James Cleverly

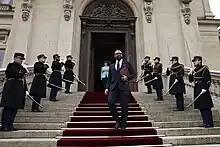
Cleverly receiving a guard of honour as Foreign Secretary at the French Ministry of Foreign Affairs in Paris, 2023

Following the appointment of Boris Johnson as Prime Minister, Cleverly was appointed Co-Chairman of the Conservative Party, serving alongside Ben Elliot. At the 2019 general election, Cleverly was again re-elected with an increased vote share of 67.5% and an increased majority of 24,673.